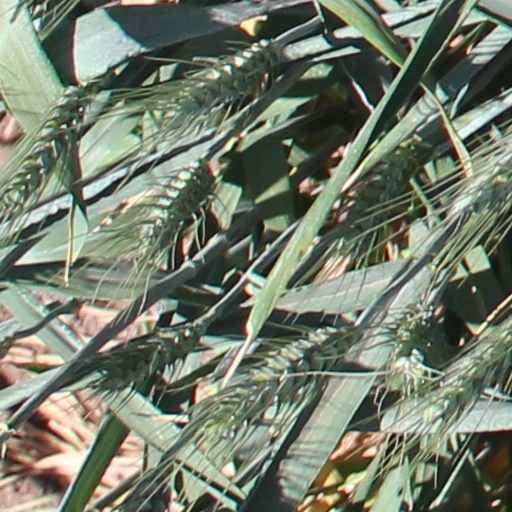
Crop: wheat